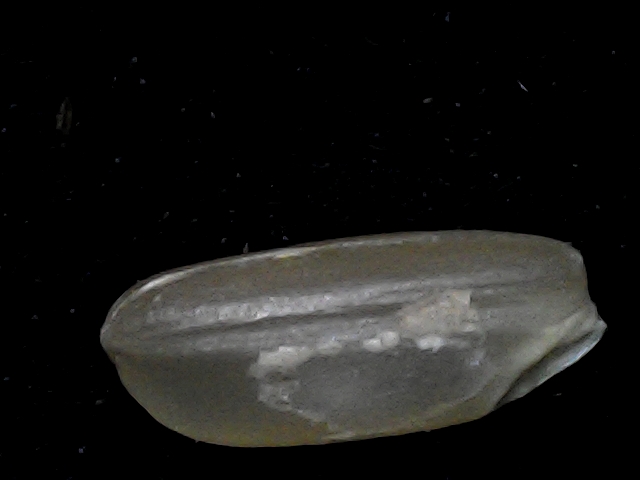
Rice variety: BD76